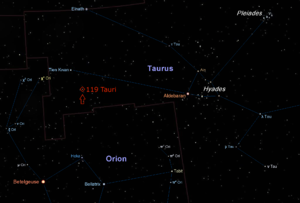
119 Tauri est une étoile de la constellation du Taureau. C'est l'une des plus grandes étoiles connues, avec un diamètre valant environ 600 fois celui du Soleil. Comme elle est proche de l'écliptique, CE Tau est périodiquement occultée par la Lune et son diamètre angulaire peut être mesuré très précisément. Elle est également assez proche pour que sa distance soit déterminée précisément par parallaxe, et donc son diamètre peut être obtenu directement.